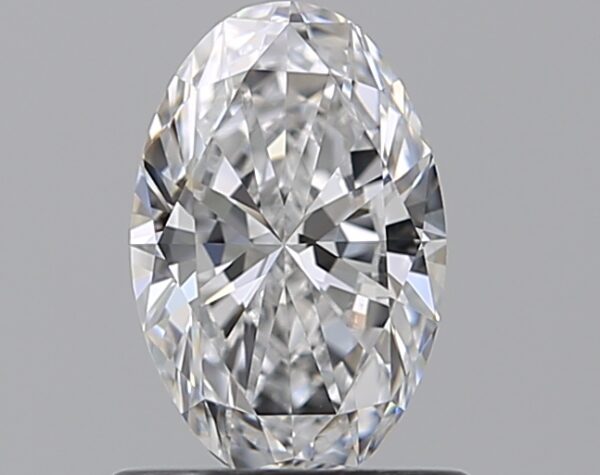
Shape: oval
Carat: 0.7
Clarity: VVS2
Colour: D
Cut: EX
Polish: VG
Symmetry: VG
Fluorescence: N
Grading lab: GIA
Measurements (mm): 7.53 x 4.91 x 2.86